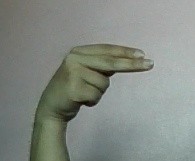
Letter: ain